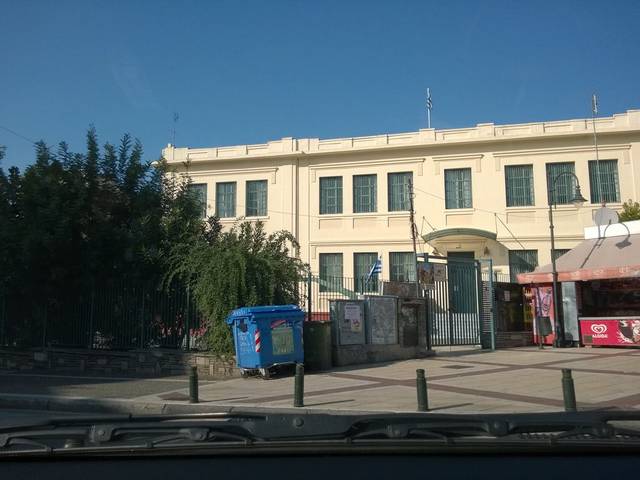
Region: Greece
Coordinates: 40.652, 22.941